Hotel Transylvania (film)

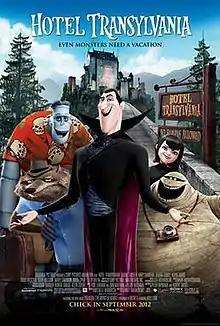
Theatrical release poster

Hotel Transylvania is a 2012 American animated monster comedy film directed by Genndy Tartakovsky from a screenplay by Peter Baynham and Robert Smigel, and a story by Todd Durham, Dan Hageman and Kevin Hageman, based on an original concept created by Durham. Produced by Columbia Pictures and Sony Pictures Animation, and distributed by Sony Pictures Releasing, it is the first installment in the "Hotel Transylvania" franchise. The film stars the voices of Adam Sandler, Andy Samberg, Selena Gomez, Kevin James, Fran Drescher, Steve Buscemi, Molly Shannon, David Spade and CeeLo Green.